Ron Dermer

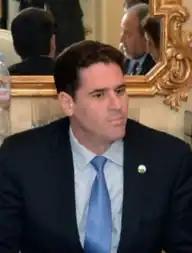
Ron Dermer in 2013

In September 2016, towards the end of the Obama administration, Israel secured from the United States a 10-year, 38 billion dollar military aid package, the largest deal of its kind at the time. In December 2017, during the first Trump presidency, the US recognized Jerusalem as the capital of Israel, and in May 2018 moved the American Embassy to Jerusalem from Tel Aviv. That same month, Israel achieved its top diplomatic priority when the Trump administration withdrew from the Joint Comprehensive Plan of Action with Iran. In March 2019, the US also recognized Israeli sovereignty over the Golan Heights. In 2020, Dermer played a key role in bringing about the Abraham Accords which normalized Israel's relations with the United Arab Emirates and Bahrain. In the wake of the Accords, two more normalization agreements with Morocco and Sudan were signed in late 2020. In light of his contribution to the Abraham Accords and the subsequent normalization agreements, Dermer was nominated by Alan Dershowitz, a loyal backer of former US president Donald Trump, along with Jared Kushner (Trump's son-in-law), his deputy Avi Berkowitz and US ambassador to Israel David Friedman, for the Nobel Peace Prize.